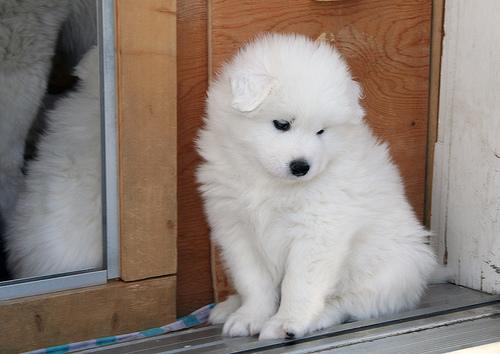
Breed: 2192-n000088-Samoyed